Dictionary of American Naval Aviation Squadrons

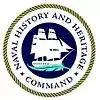

The Dictionary of American Naval Aviation Squadrons (DANAS) is a multivolume work published by Naval Historical Center of the U.S. Department of the Navy's Naval History & Heritage Command. It covers naval aviation in much the same way as the "Dictionary of American Naval Fighting Ships" ("DANFS") covers commissioned vessels.